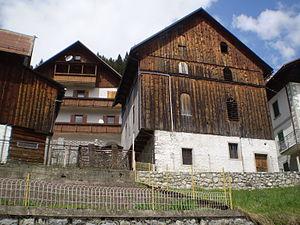
Le Frioul-Vénétie Julienne est une région autonome de l'Italie septentrionale, peuplée de 1,2 million d'habitants, avec une superficie de 7 924 km². Elle a comme capitale Trieste.